Gwalior

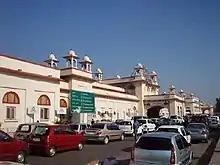
Gwalior Junction

The Tigra Dam is located on the outskirts of the city. The dam is now being used to store water from the Sank river and supply water to the city. The reservoir is used for leisure activities including speed boating, paddle boating, and water scooters.